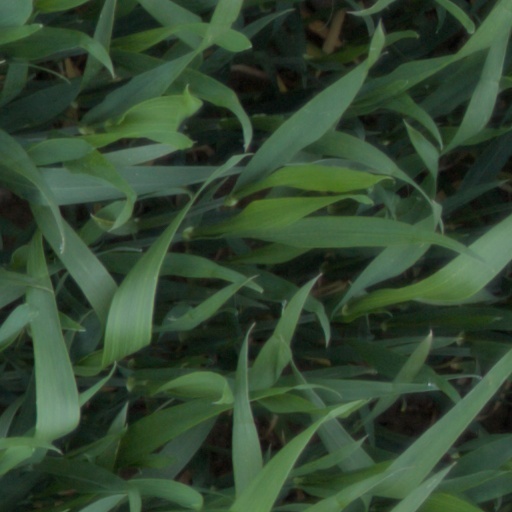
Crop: wheat